Forrest Highway

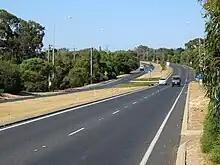
Dual carriageway section of Old Coast Road south of Mandurah

The establishment of a tourist route along the coastal road between Australind and Mandurah was proposed in the late 1930s by the Harvey Road Board. The Bunbury Road Board supported the idea, with the beauty and pleasure of the route discussed at a meeting of the road board in January 1939; the lack of a proper road surface was seen as the only obstacle. Traffic was predicted to grow over the next five years to an extent that would justify a second route to Perth, particularly as the traffic volume on the existing inland road was already heavy and causing accidents. The Minister for Works, Harry Millington, considered the proposal in July 1939, and by early 1940 a number of rumours emerged regarding the imminent commencement of works; however, the Main Roads Department had no intention to undertake them. The Harvey Road Board decided to refrain from pursuing the matter until World War II had concluded. By 1943, vegetation was overgrowing the road, making it difficult to spot in places, and in December 1946 about was inundated by water deep. Negotiations between Main Roads and the road boards recommenced in 1947, and by October 1948 the provision of a suitable road was costed at £280,000. Given that a good quality road already linked Perth and Bunbury, and there was likely to be little immediate benefit, Main Roads did not consider the proposal to be warranted.